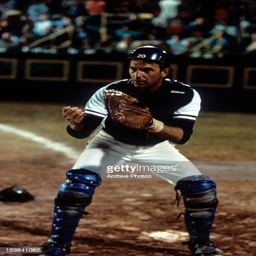
actor playing catcher on a baseball team in a scene from the film